Master Sword

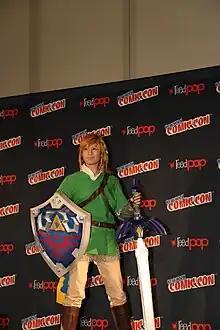
A cosplayer dressed as Link holding the Master Sword and the Hylian Shield. These two components have become integral aspects of the character's identity.

Since its introduction in "The Legend of Zelda" series, the Master Sword has become a recognisable object in video gaming. It has been recreated in the form of fan-made replicas and also used as a functioning weapon. Critics have observed that the Master Sword and other "Zelda" plot elements have been heavily influenced by Celtic mythology. Cian Maher of "Eurogamer" drew comparisons between the Master Sword and a sword in Irish mythology called Claíomh Solais, also known as The Sword of Light. This sword was similar to Cú Chulainn's sword, known as Cruadín Catuchenn, one of the legendary god-killing weapons in Irish mythology. He noted the similarity of the heroes completing three tasks before obtaining the Sword of Light and that the weapon is capable of killing an enemy that is impossible to defeat, which resembles Link's quest and the Master Sword's capability of killing undefeated enemies like Ganon. Aaron Greenbaum, writing for "Den of Geek", commented on the contradictory origins of the sword within the series. He noted that the story of who forged the sword has been retconned since "A Link to the Past", due to the "confusing" nature of "The Legend of Zelda" timeline and that "Skyward Sword" corrected this by introducing the idea that Link forges the sword, providing a "superior in-game explanation".